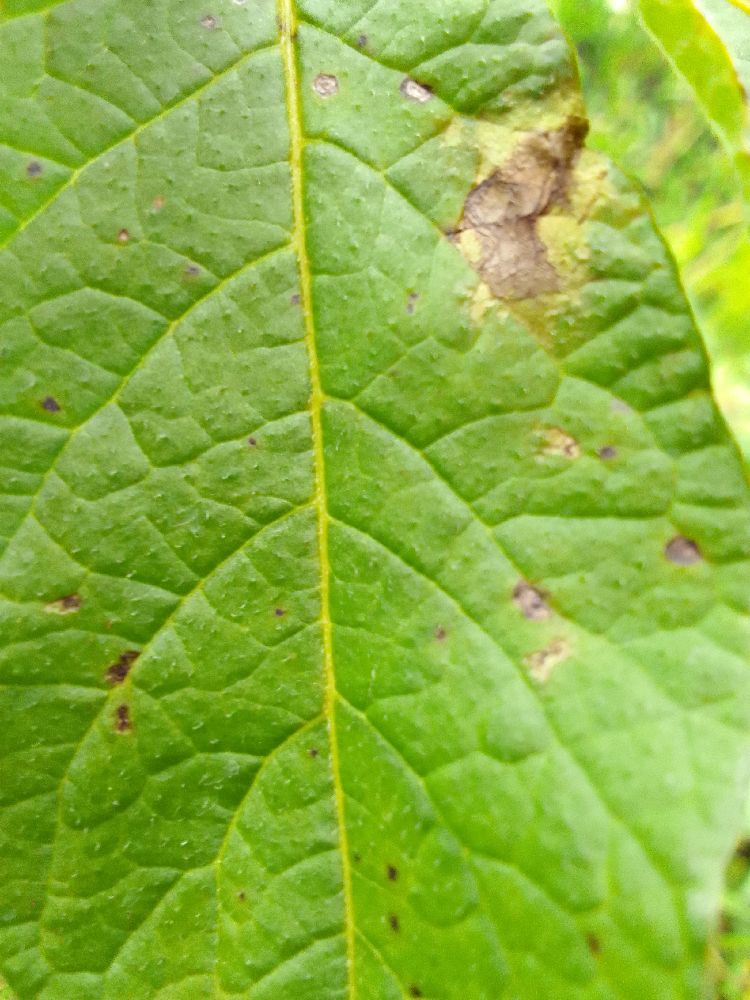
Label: Late blight